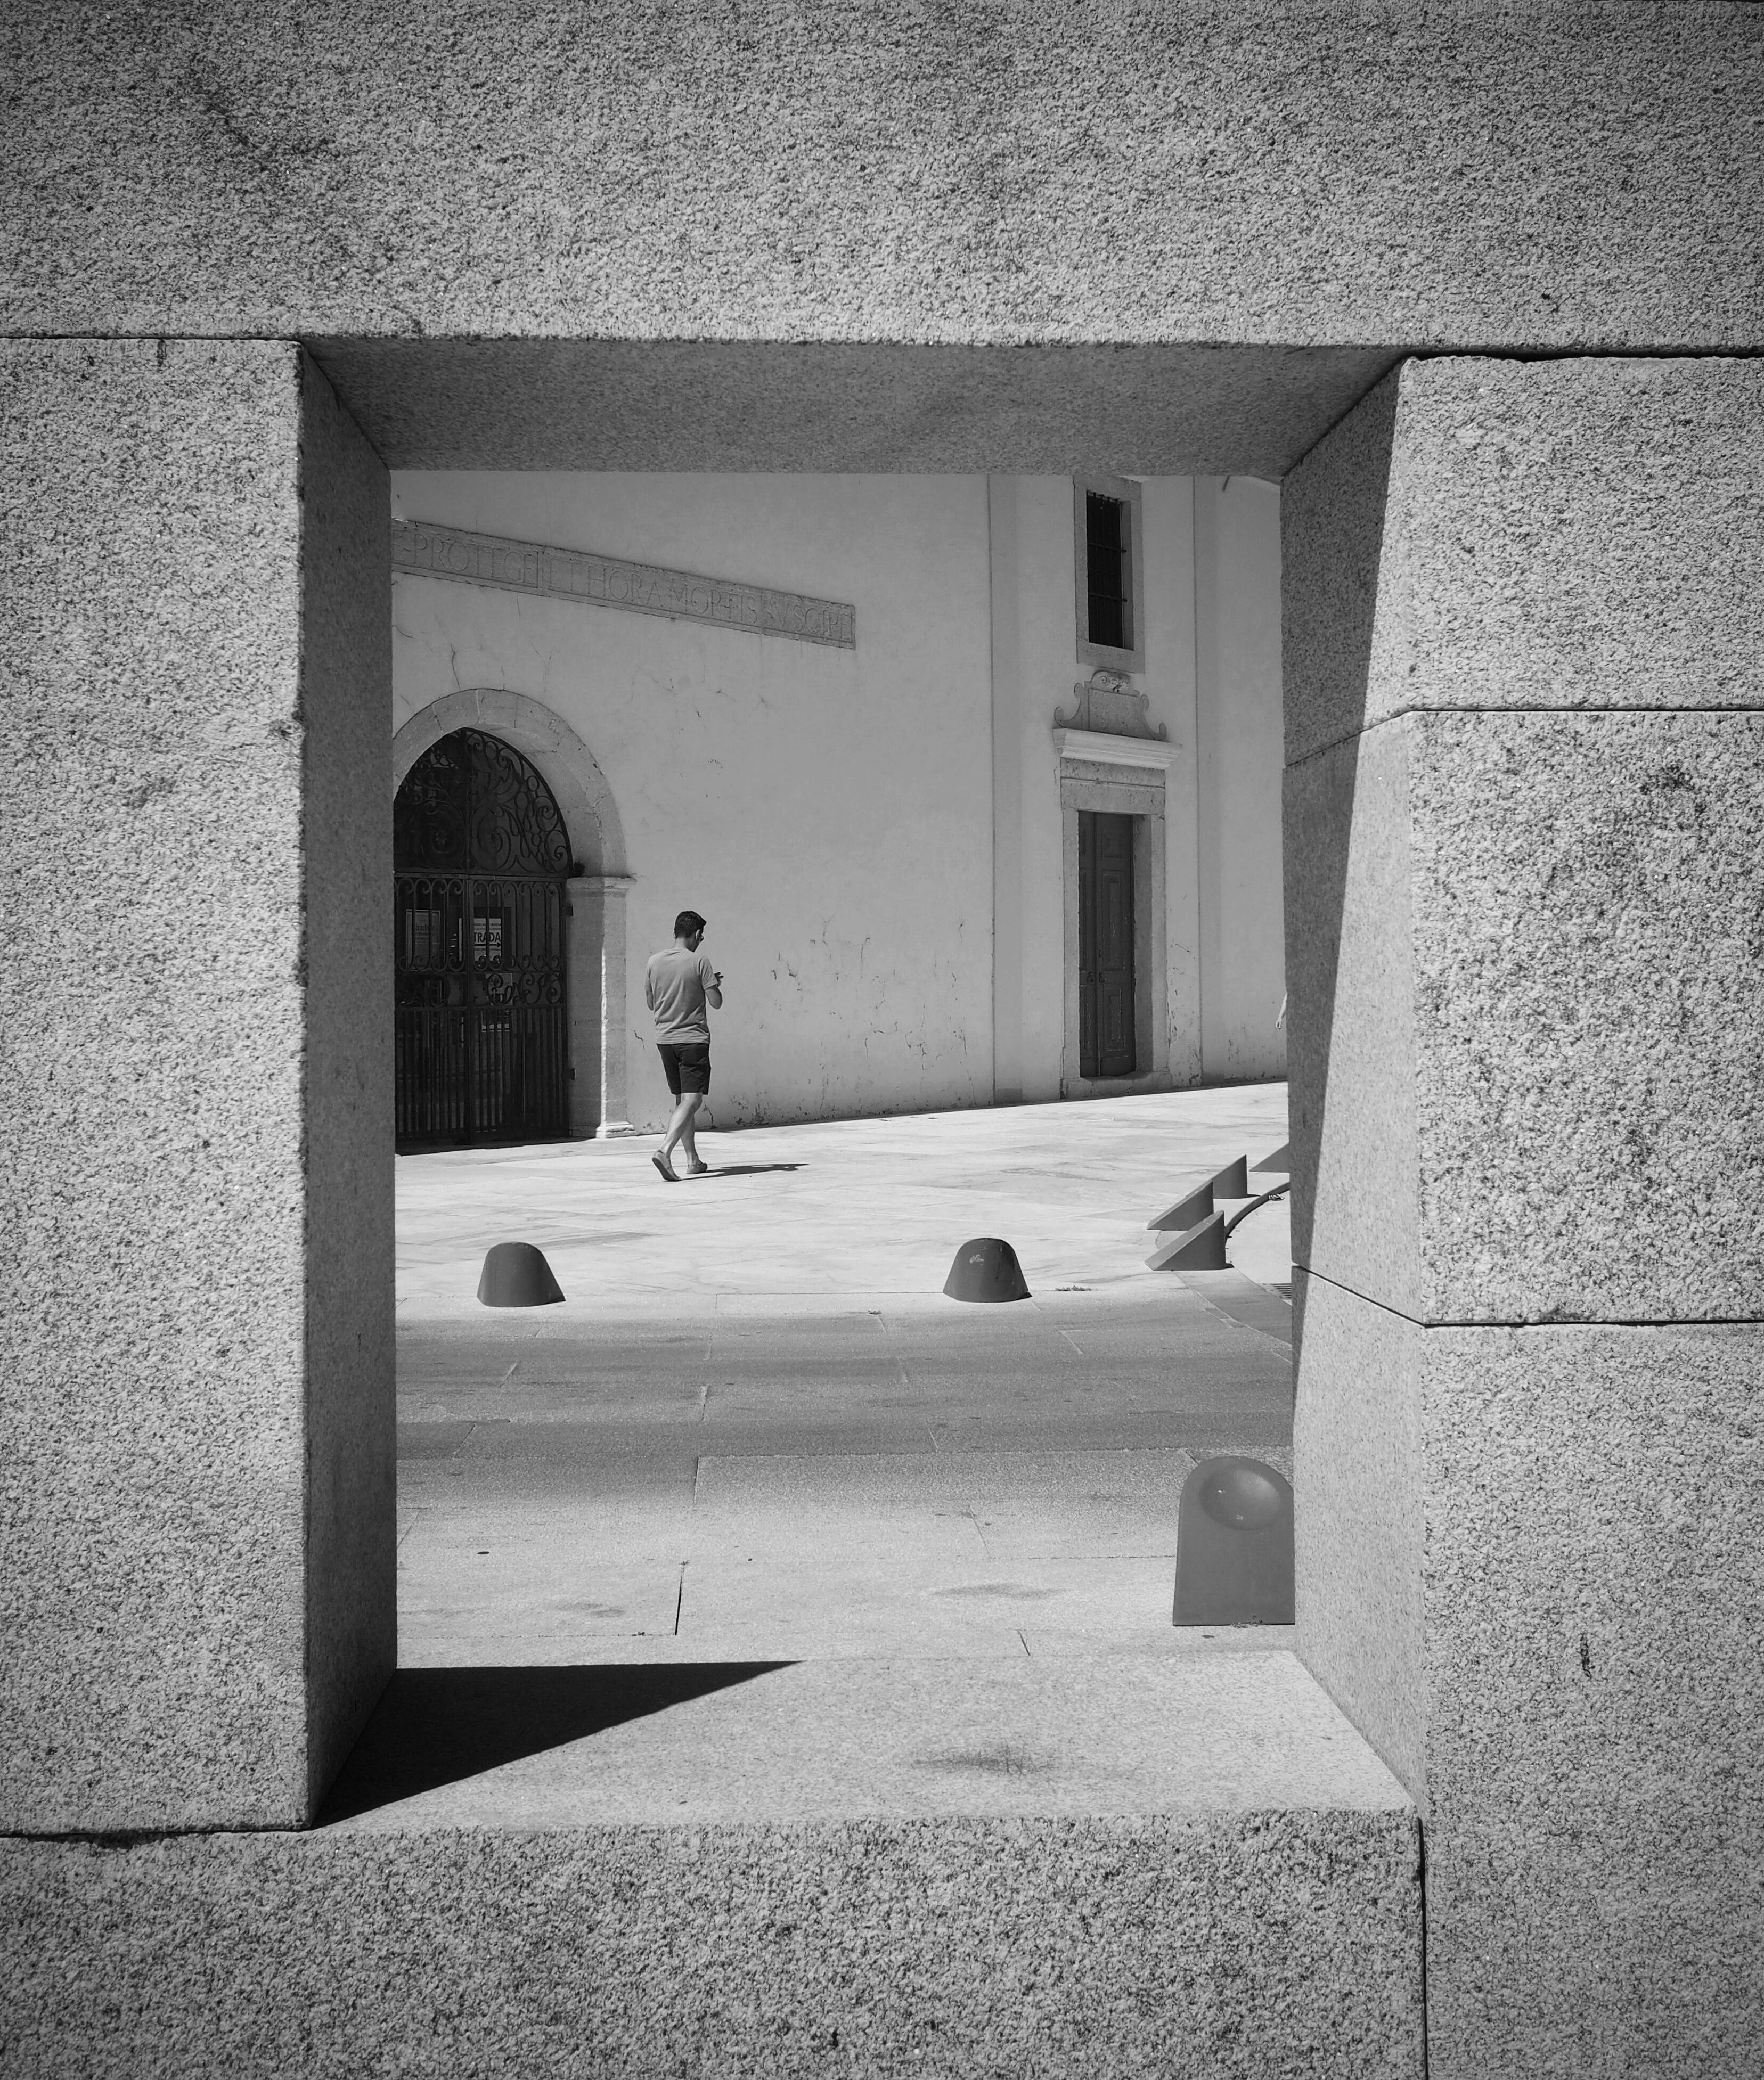
walking, light, black and white, architecture, people, white, street, house, window, home, urban, wall, social, column, lens, shadow, darkness, black, monochrome, lighting, streetphotography, bw, blackandwhite, streets, moments, public, olympus, prime, pretoebranco, rua, omd, shape, moment, unposed, pretobranco, sp, pb, inpublic, fotografiaderua, streetmoments, joolavinha, em10, monochrome photography